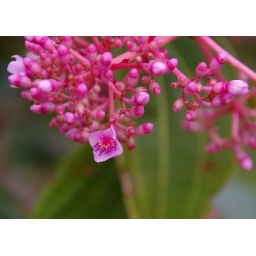
Mt Kinabalu walk in the mountain rain_ pink berries and flower medinilla